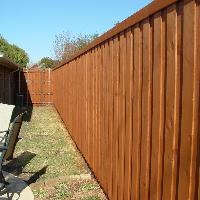
Weather: sun or clear